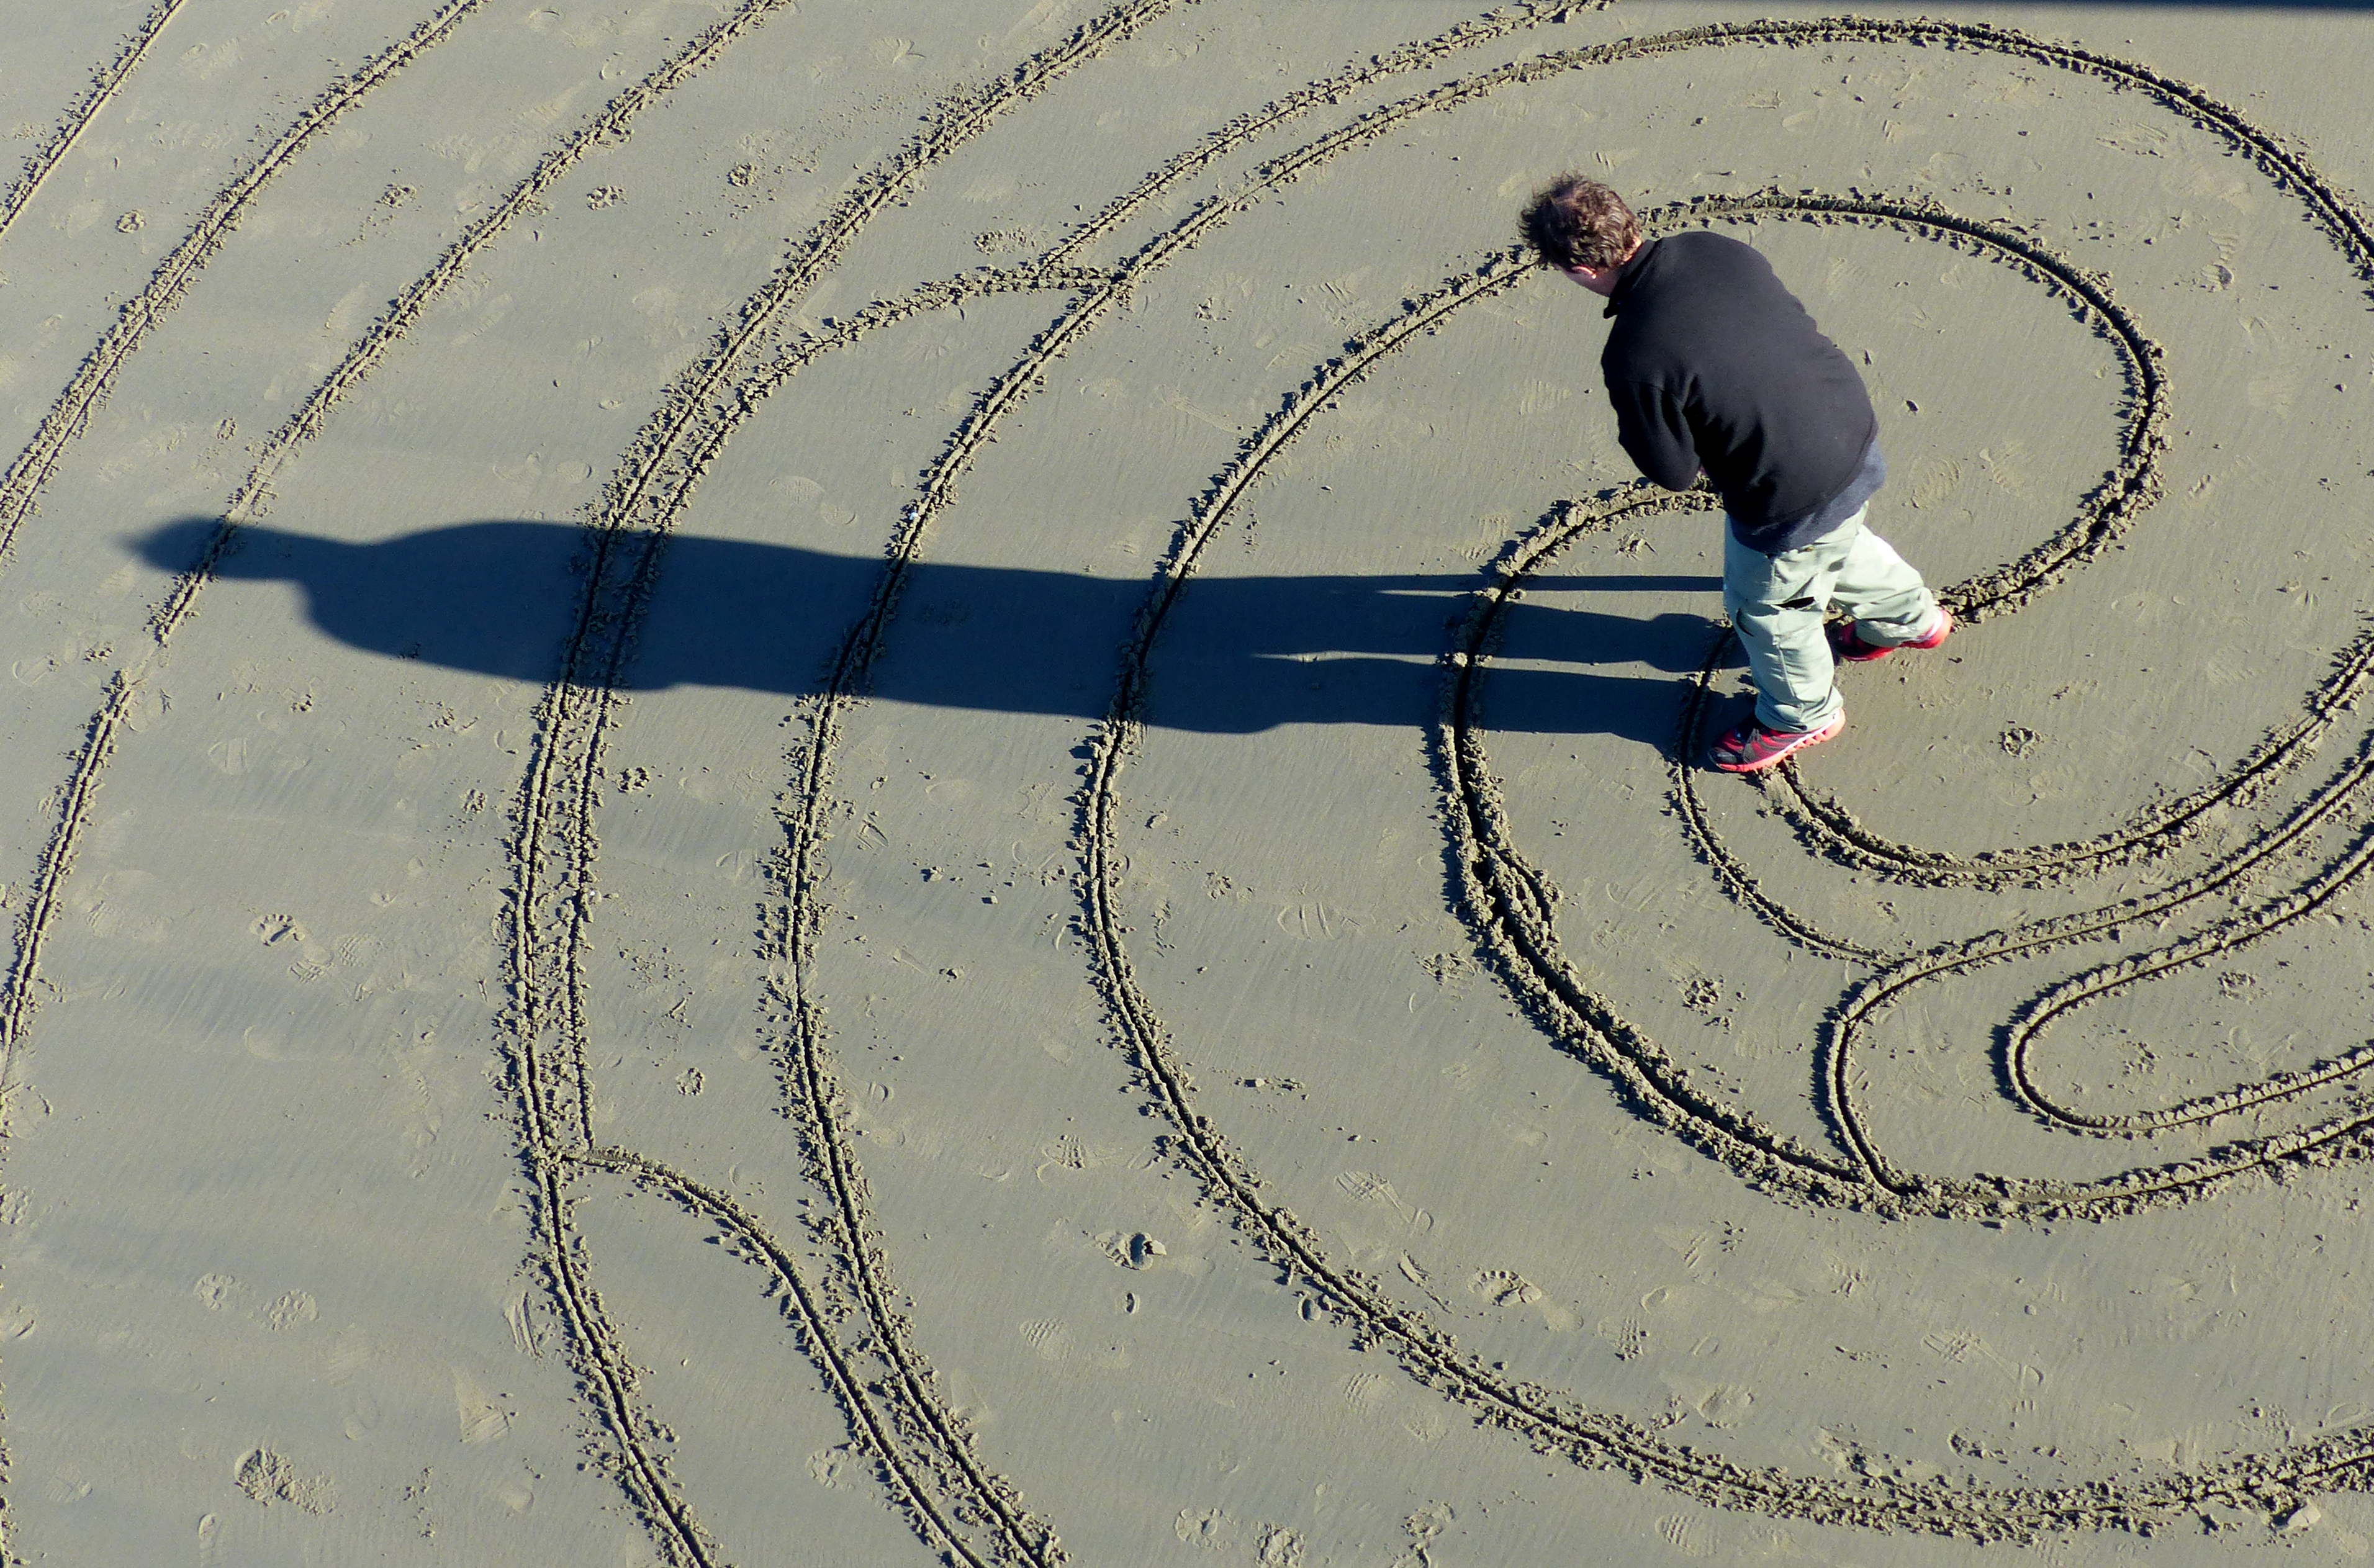
beach, water, sand, line, shadow, blue, circle, art, lumixfz200, bridgecamera, shape, atmosphere of earth